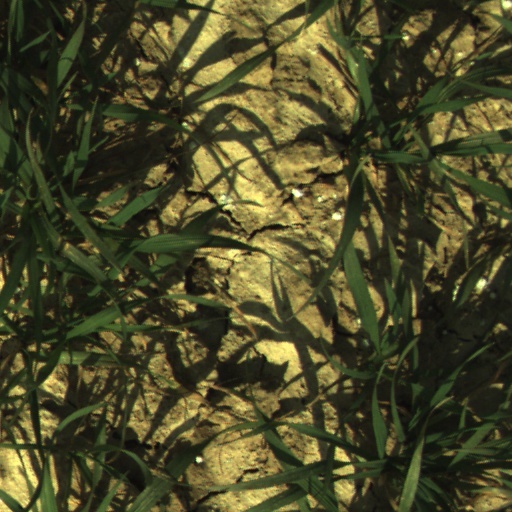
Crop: wheat